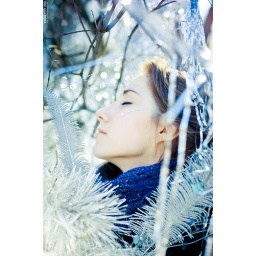
girl in silver